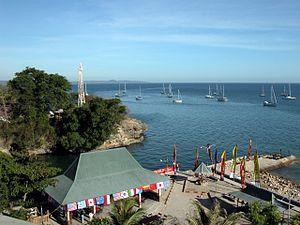
Kupang est une ville d'Indonésie dans la partie occidentale de l'île de Timor. C'est la capitale de la province indonésienne des petites îles de la Sonde orientales. Elle a le statut de kota.
Les villes d'Indonésie ont en général le statut de kecamatan, une subdivision du kabupaten. Le kabupaten est lui-même une subdivision de la province.